Formiscurra indicus

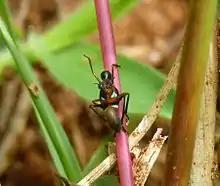
Dorsal view of male

The male of "Formiscurra indicus" is about 5 mm long. The legs are long and the forelegs are sometimes raised when walking. The body is somewhat saddle shaped and the abdomen is slightly narrow at the base. The male has the frons (lower part of metope and upper part of post-clypeus) elongated and bulbous. The antenna has a long filament arising upward from the pedicel. The compound eyes are large and there are no ocelli. The short beak or rostrum is held underneath the body and the tip reaches the base of the hindleg. The female has a short tubular snout without the bulbous shape. The female lacks the narrowed waist and has the abdomen shaped as in more typical caliscelids.